Canon de 75 modèle 1897

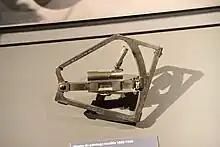
Range setting device

In December 1894, Deport was passed over for promotion, and resigned to join "Chatillon-Commentry", a private armaments firm. Two young military engineers from Ecole Polytechnique, Captains Etienne Sainte-Claire Deville and Emile Rimailho, continued development and introduced an improved version in 1896. Their contribution was a leakproof hydro-pneumatic long-recoil mechanism which they named "Frein II" (Brake # II). A major improvement was the placement of improved silver-alloy rings on the freely moving piston which separated the compressed air and the hydraulic fluid inside the main hydro-pneumatic recoil cylinder. These and other modifications achieved the desired result: the long-term retention of hydraulic fluid and compressed air inside the recoil system, even under the worst field conditions.